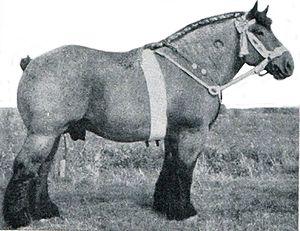
Le trait néerlandais ou trait hollandais est une race de chevaux de trait à sang froid élevée aux Pays-Bas. Il est très proche du trait belge, du trait du Nord et de l'ardennais.
Un cheval de trait est un cheval sélectionné pour ses aptitudes à la traction de véhicules et de matériaux de toutes sortes, appartenant en général à une race puissante et de grande taille. La majorité des races de trait n'existent pas avant le XVIIIᵉ siècle. En Europe, ces animaux sont sélectionnés pour les besoins militaires, notamment la traction des chariots d'artillerie lourde, puis les travaux agricoles. Leur développement accompagne la révolution industrielle et le perfectionnement du matériel, notamment des charrues au cours du XIXᵉ siècle. Ces chevaux effectuent aussi le halage de bateaux et le déplacement de nombreux véhicules hippomobiles pour le transport de personnes ou de matériaux. Ils sont présents dans la plupart des pays développés, entre autres en Europe de l'Ouest, aux États-Unis, en Australie et au Japon.